Blue and white pottery

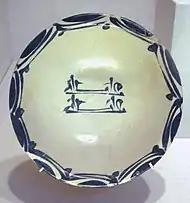
Islamic tin-glazed earthenware, with blue and white decoration, Iraq, 9th century. The Arabic calligraphy is "ghibta", i.e. "happiness".

"Blue and white pottery" covers a wide range of white pottery and porcelain decorated under the glaze with a blue pigment, generally cobalt oxide. The decoration was commonly applied by hand, originally by brush painting, but nowadays by stencilling or by transfer-printing, though other methods of application have also been used. The cobalt pigment is one of the very few that can withstand the highest firing temperatures that are required, in particular for porcelain, which partly accounts for its long-lasting popularity. Historically, many other colours required overglaze decoration and then a second firing at a lower temperature to fix that.